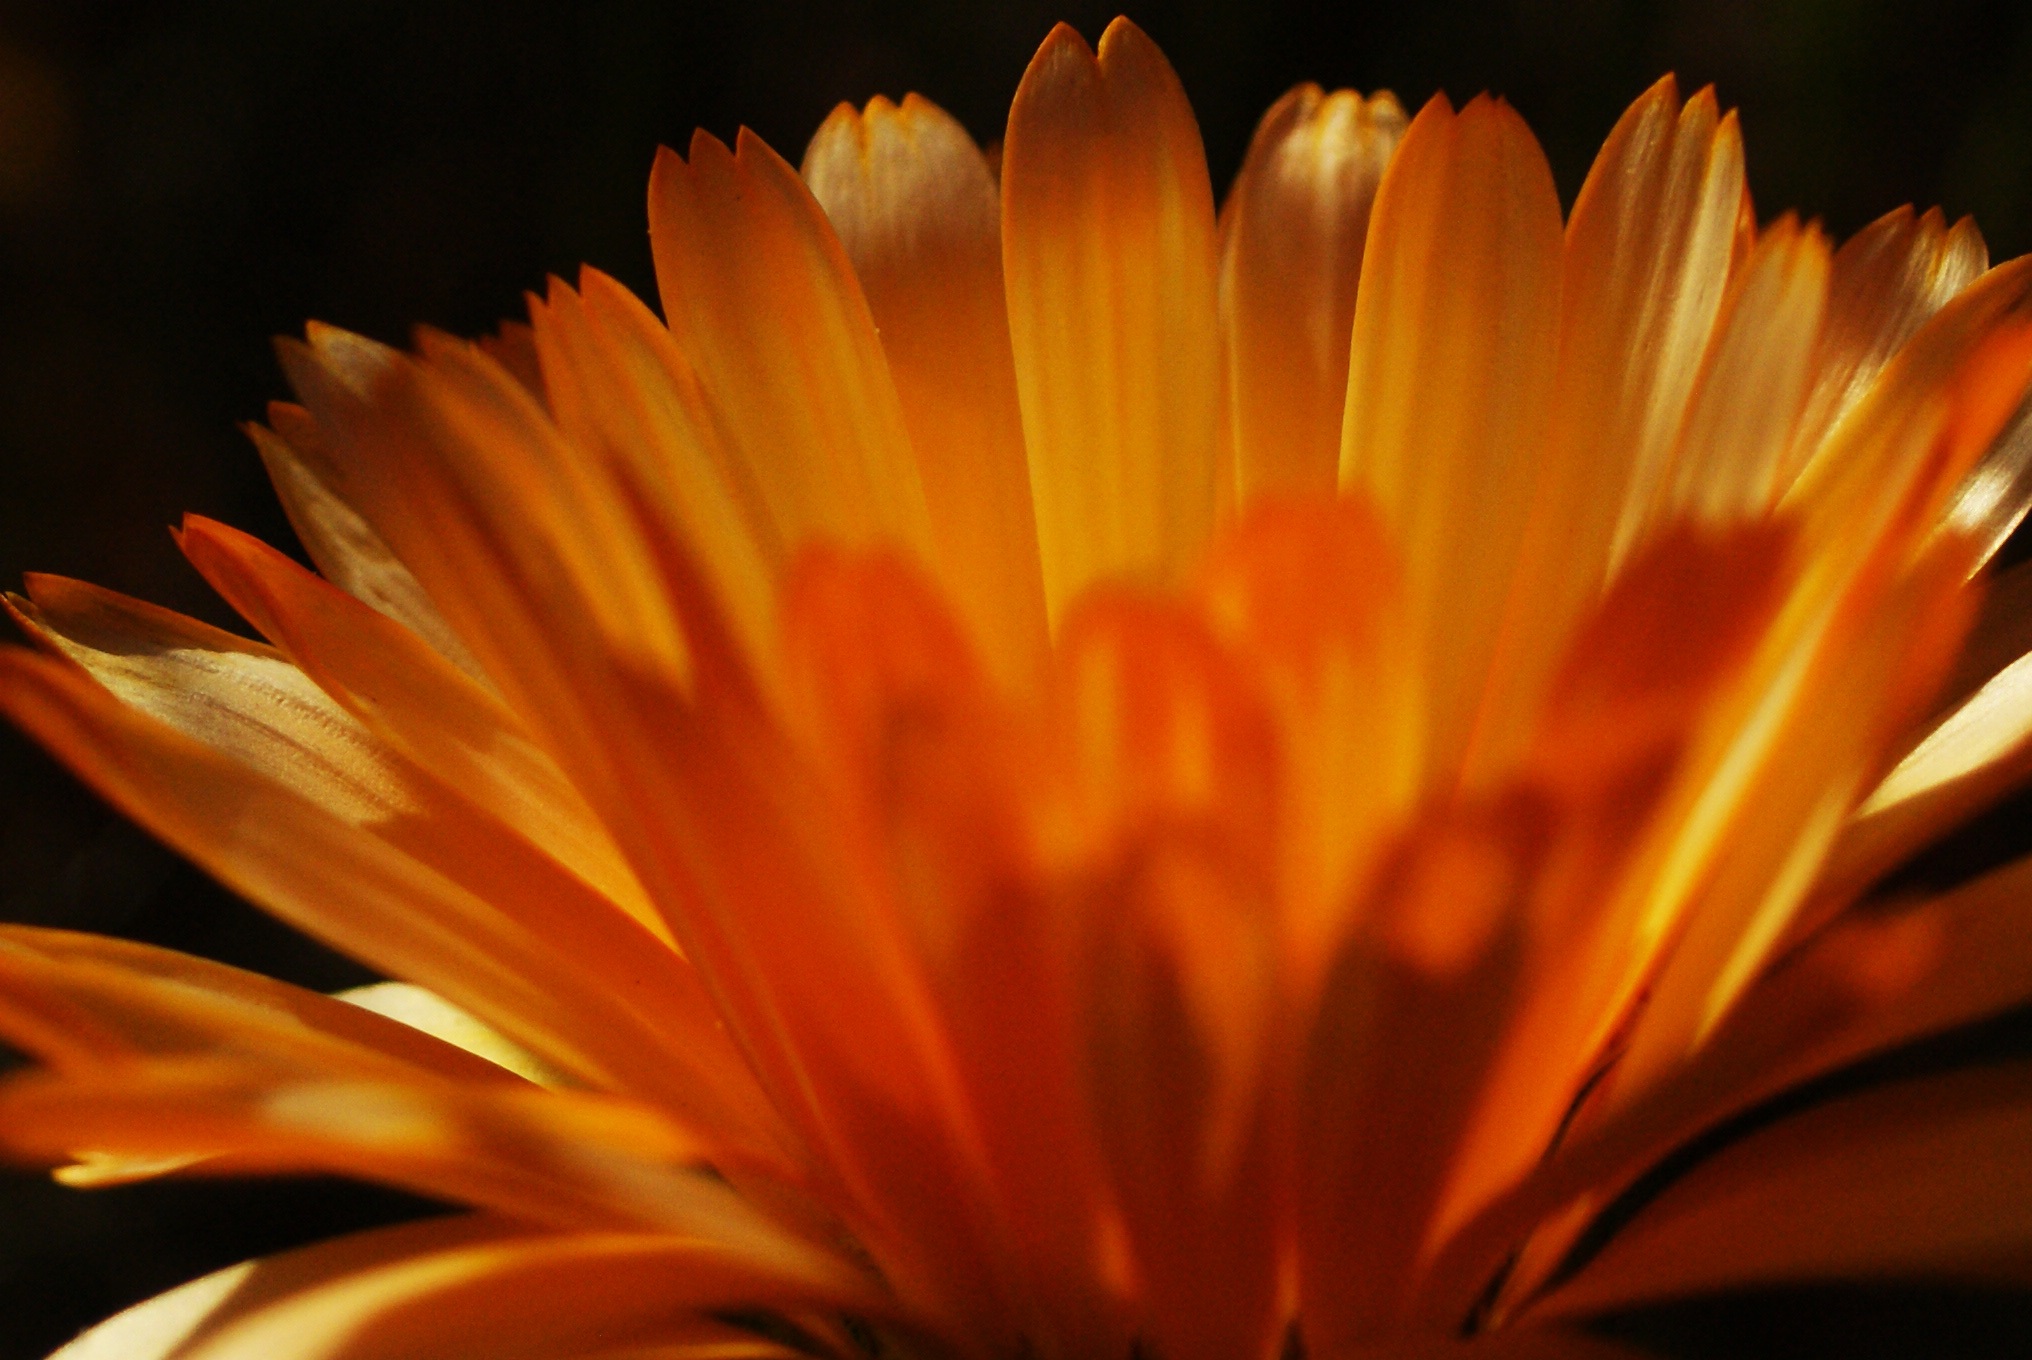
nature, light, plant, photography, sunlight, leaf, flower, petal, summer, orange, spring, herb, macro, autumn, botany, yellow, flora, plants, close up, petals, flowering, bicolor, macro photography, blossomed, flowering plant, daisy family, calendula, ornamentation, plant stem, land plant